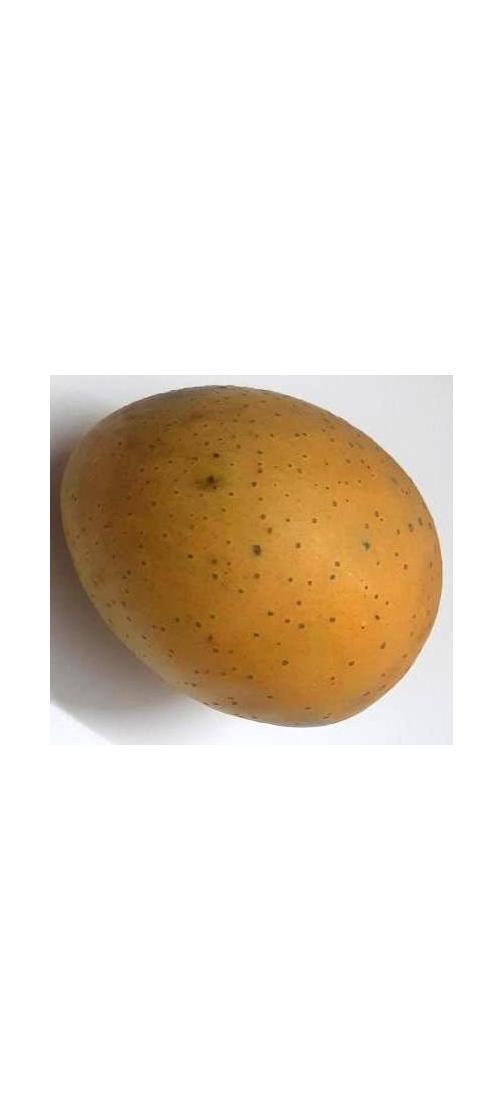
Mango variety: Gourmoti